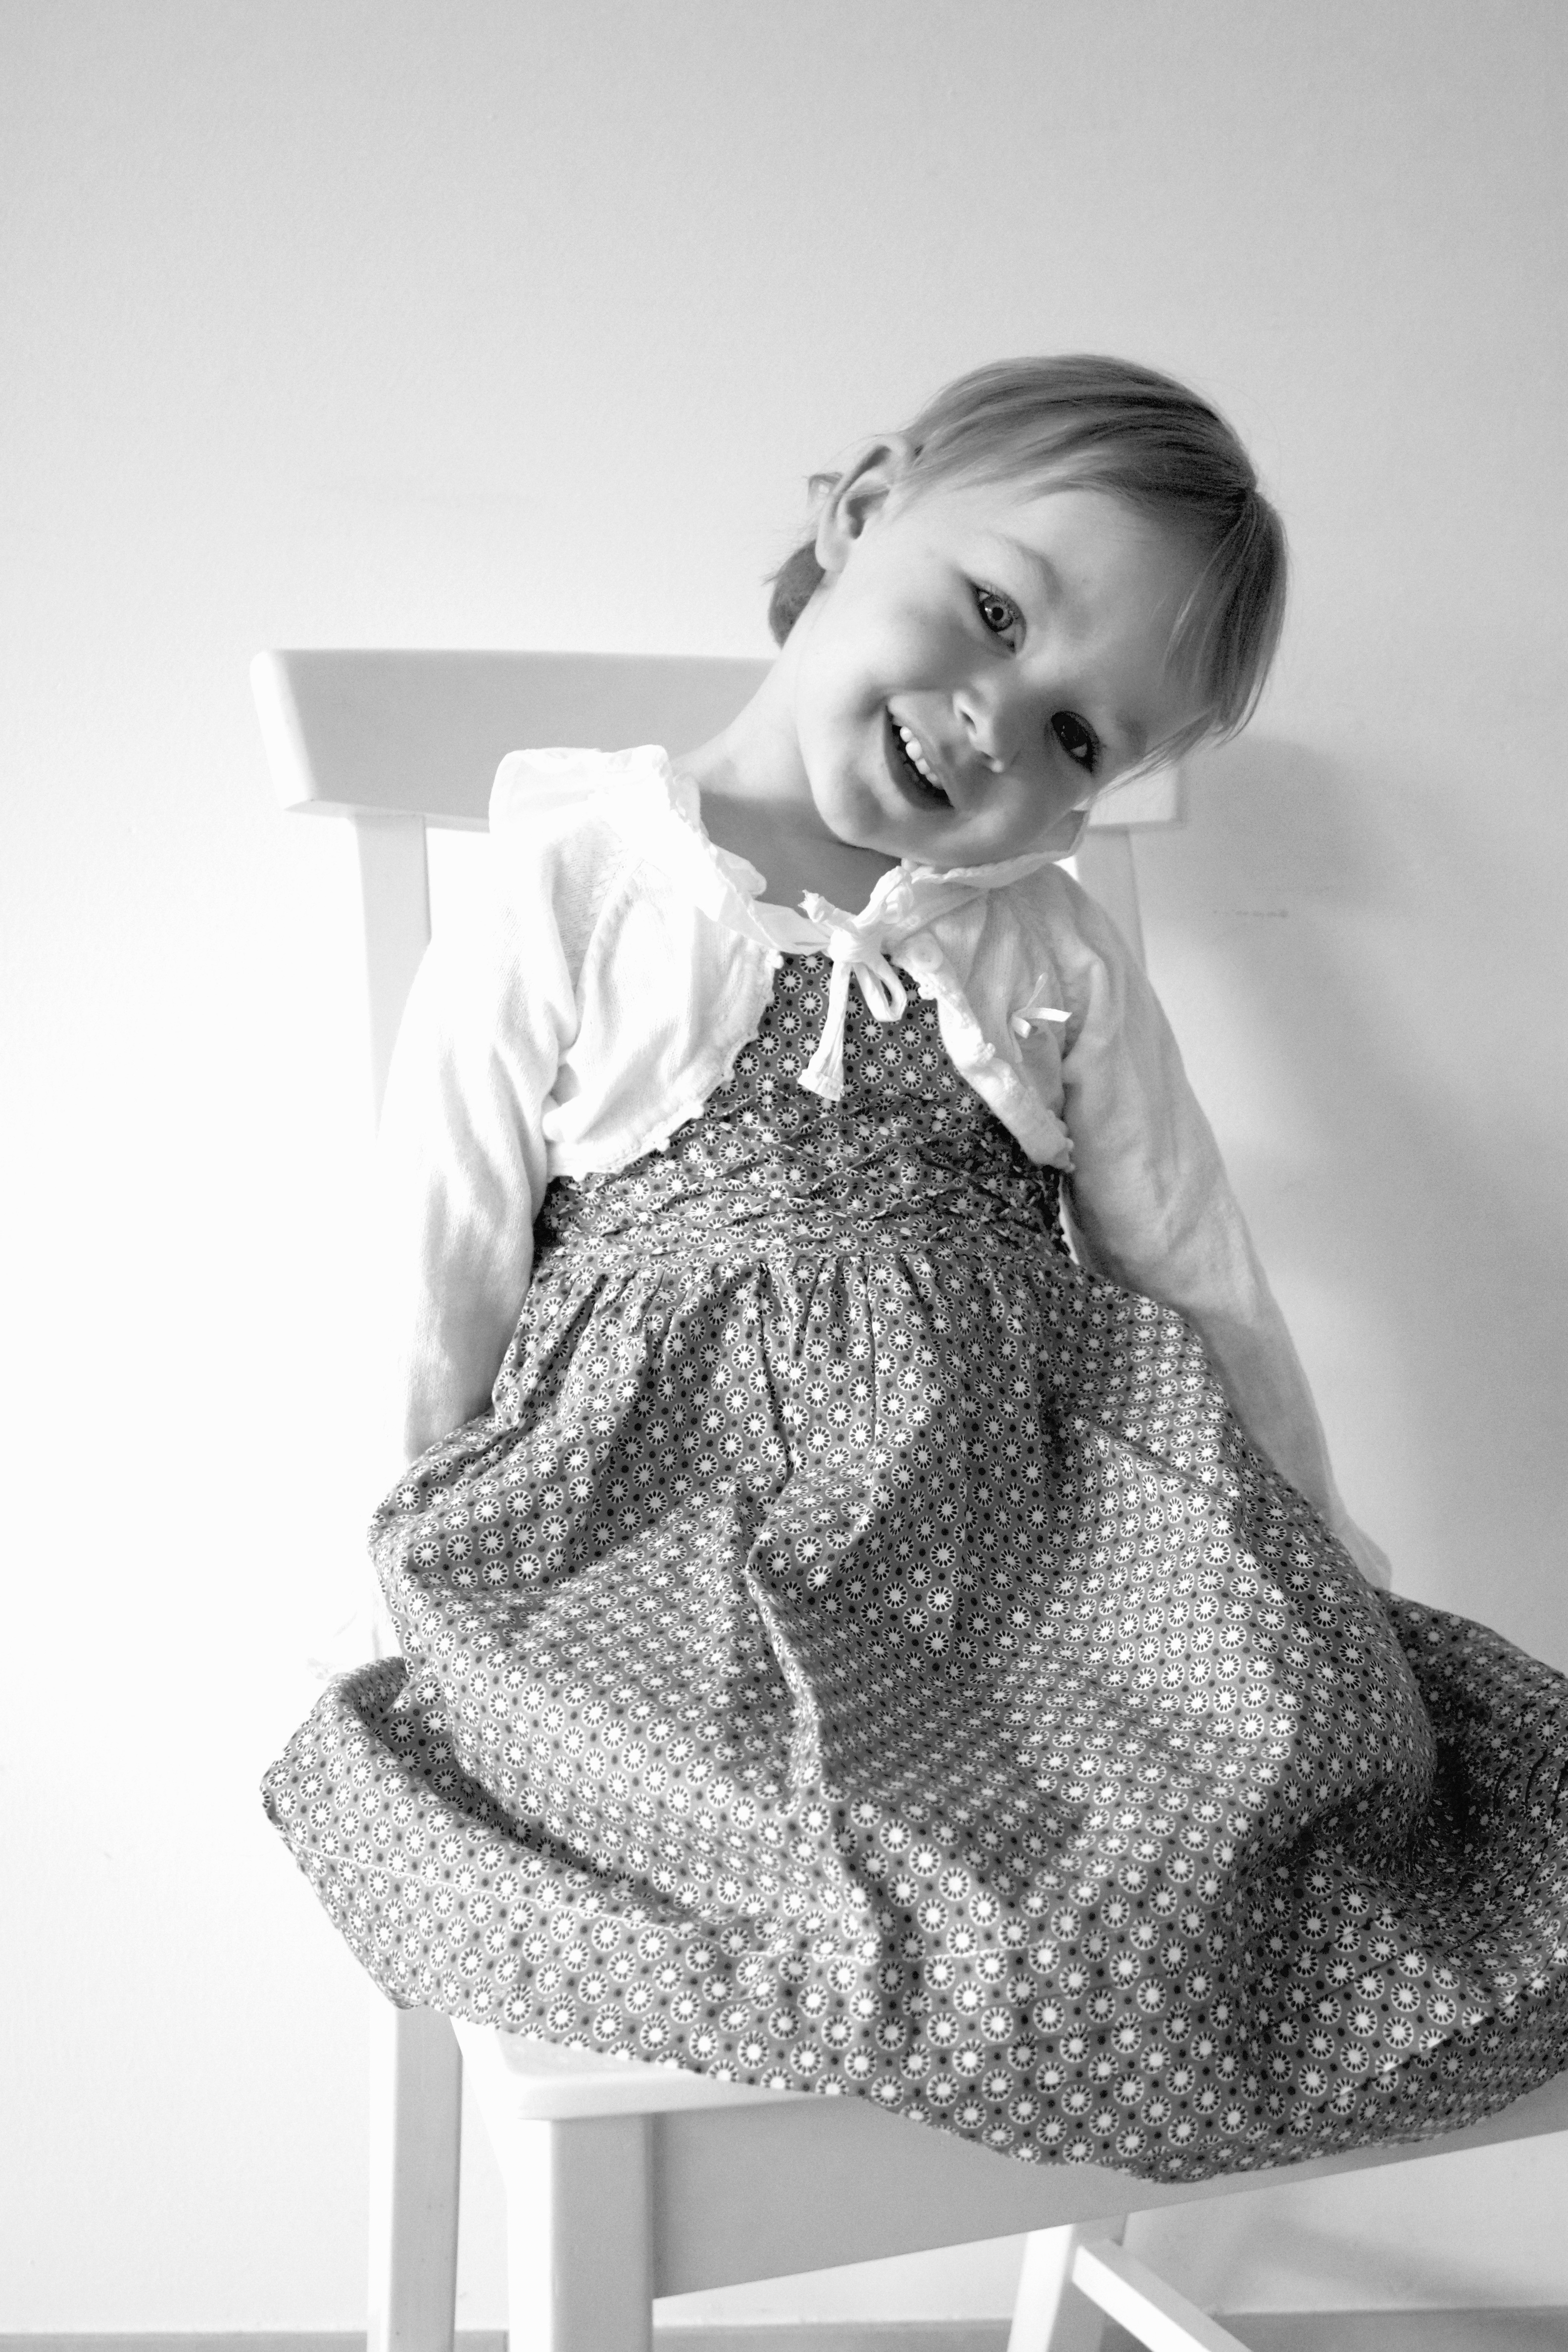
person, black and white, photography, chair, pattern, portrait, model, sitting, child, monochrome, sit, fun, dress, design, toddler, beauty, photo shoot, joy of life, monochrome photography, portrait photography, human positions